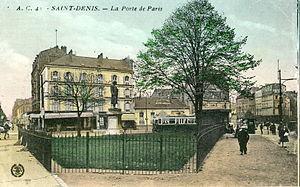
Carte postale ancienne éditée par AC (Combier) n°41
La place de la porte de Paris à Saint-Denis est un carrefour routier, qui marque la limite entre le quartier de La Plaine Saint-Denis et le sud du centre-ville de Saint-Denis.